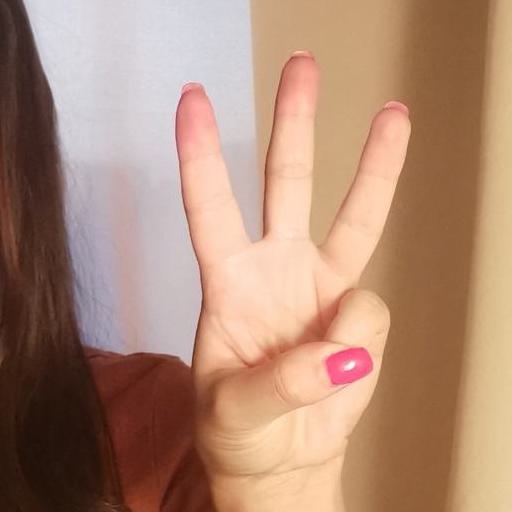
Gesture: three